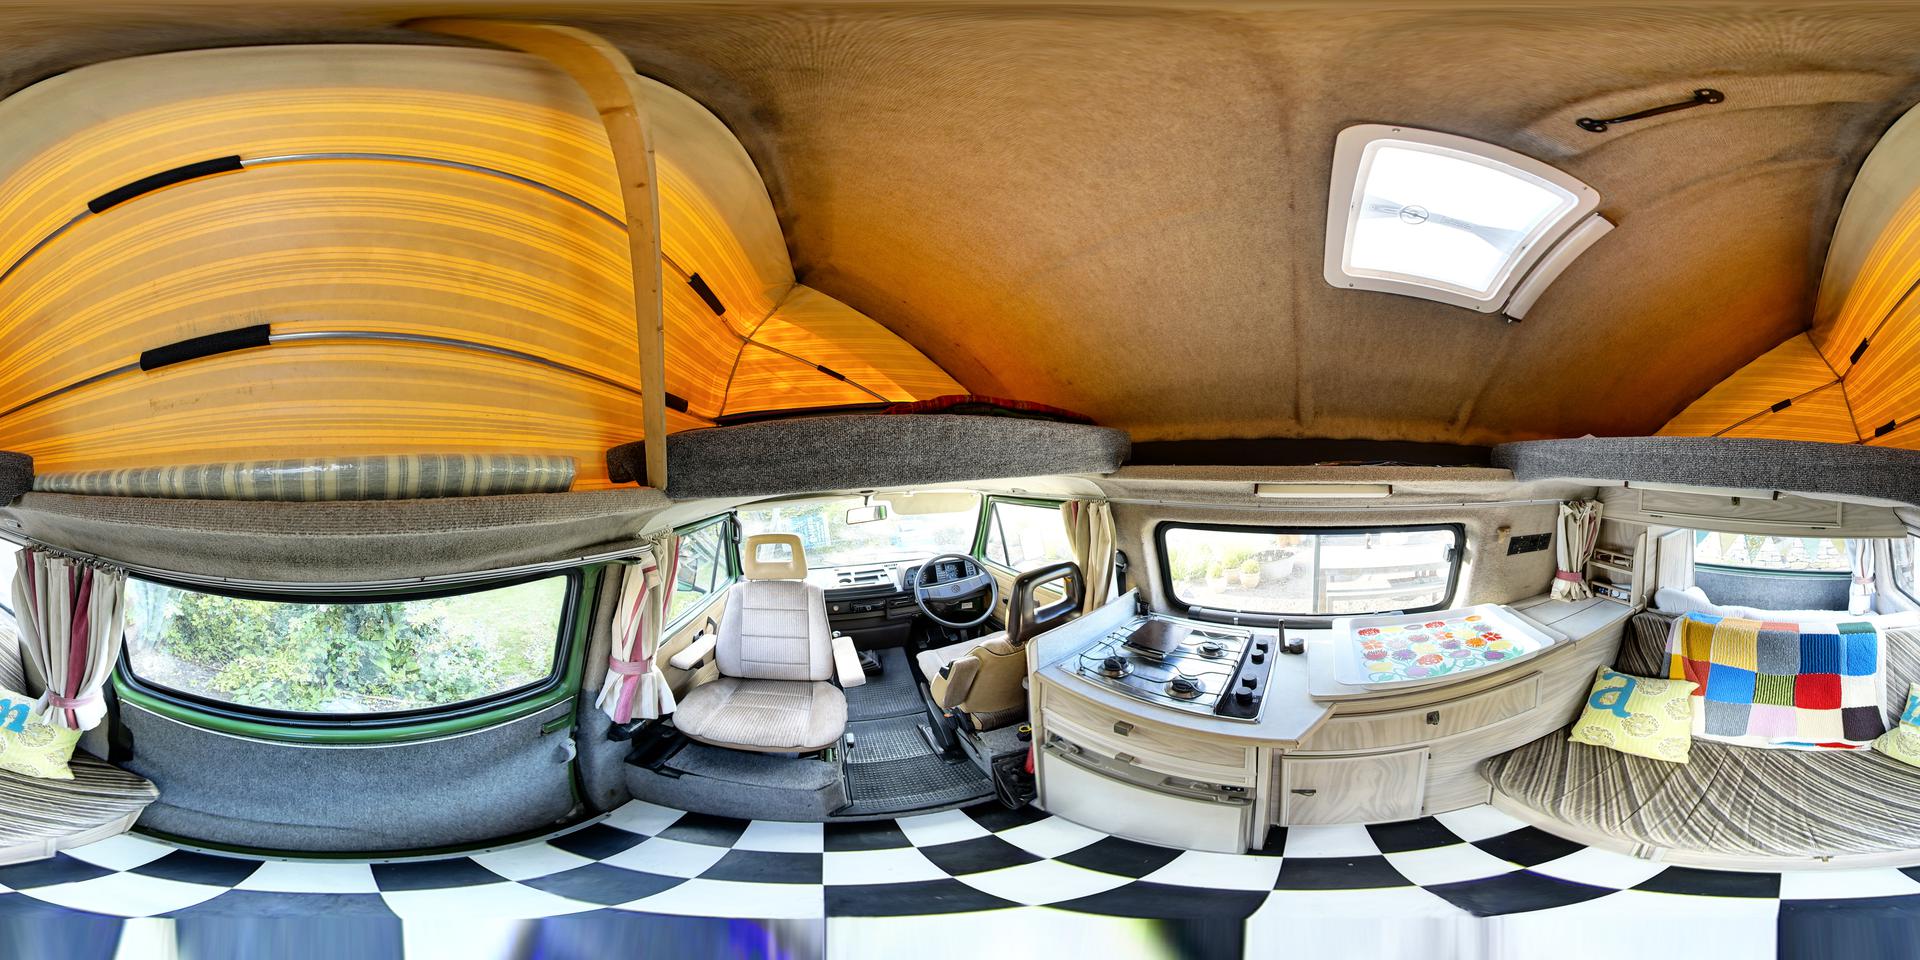
Referred object: the black steering wheel

Referred object: turn right to find the stove

Referred object: the driver's seat beside the kitchen stove